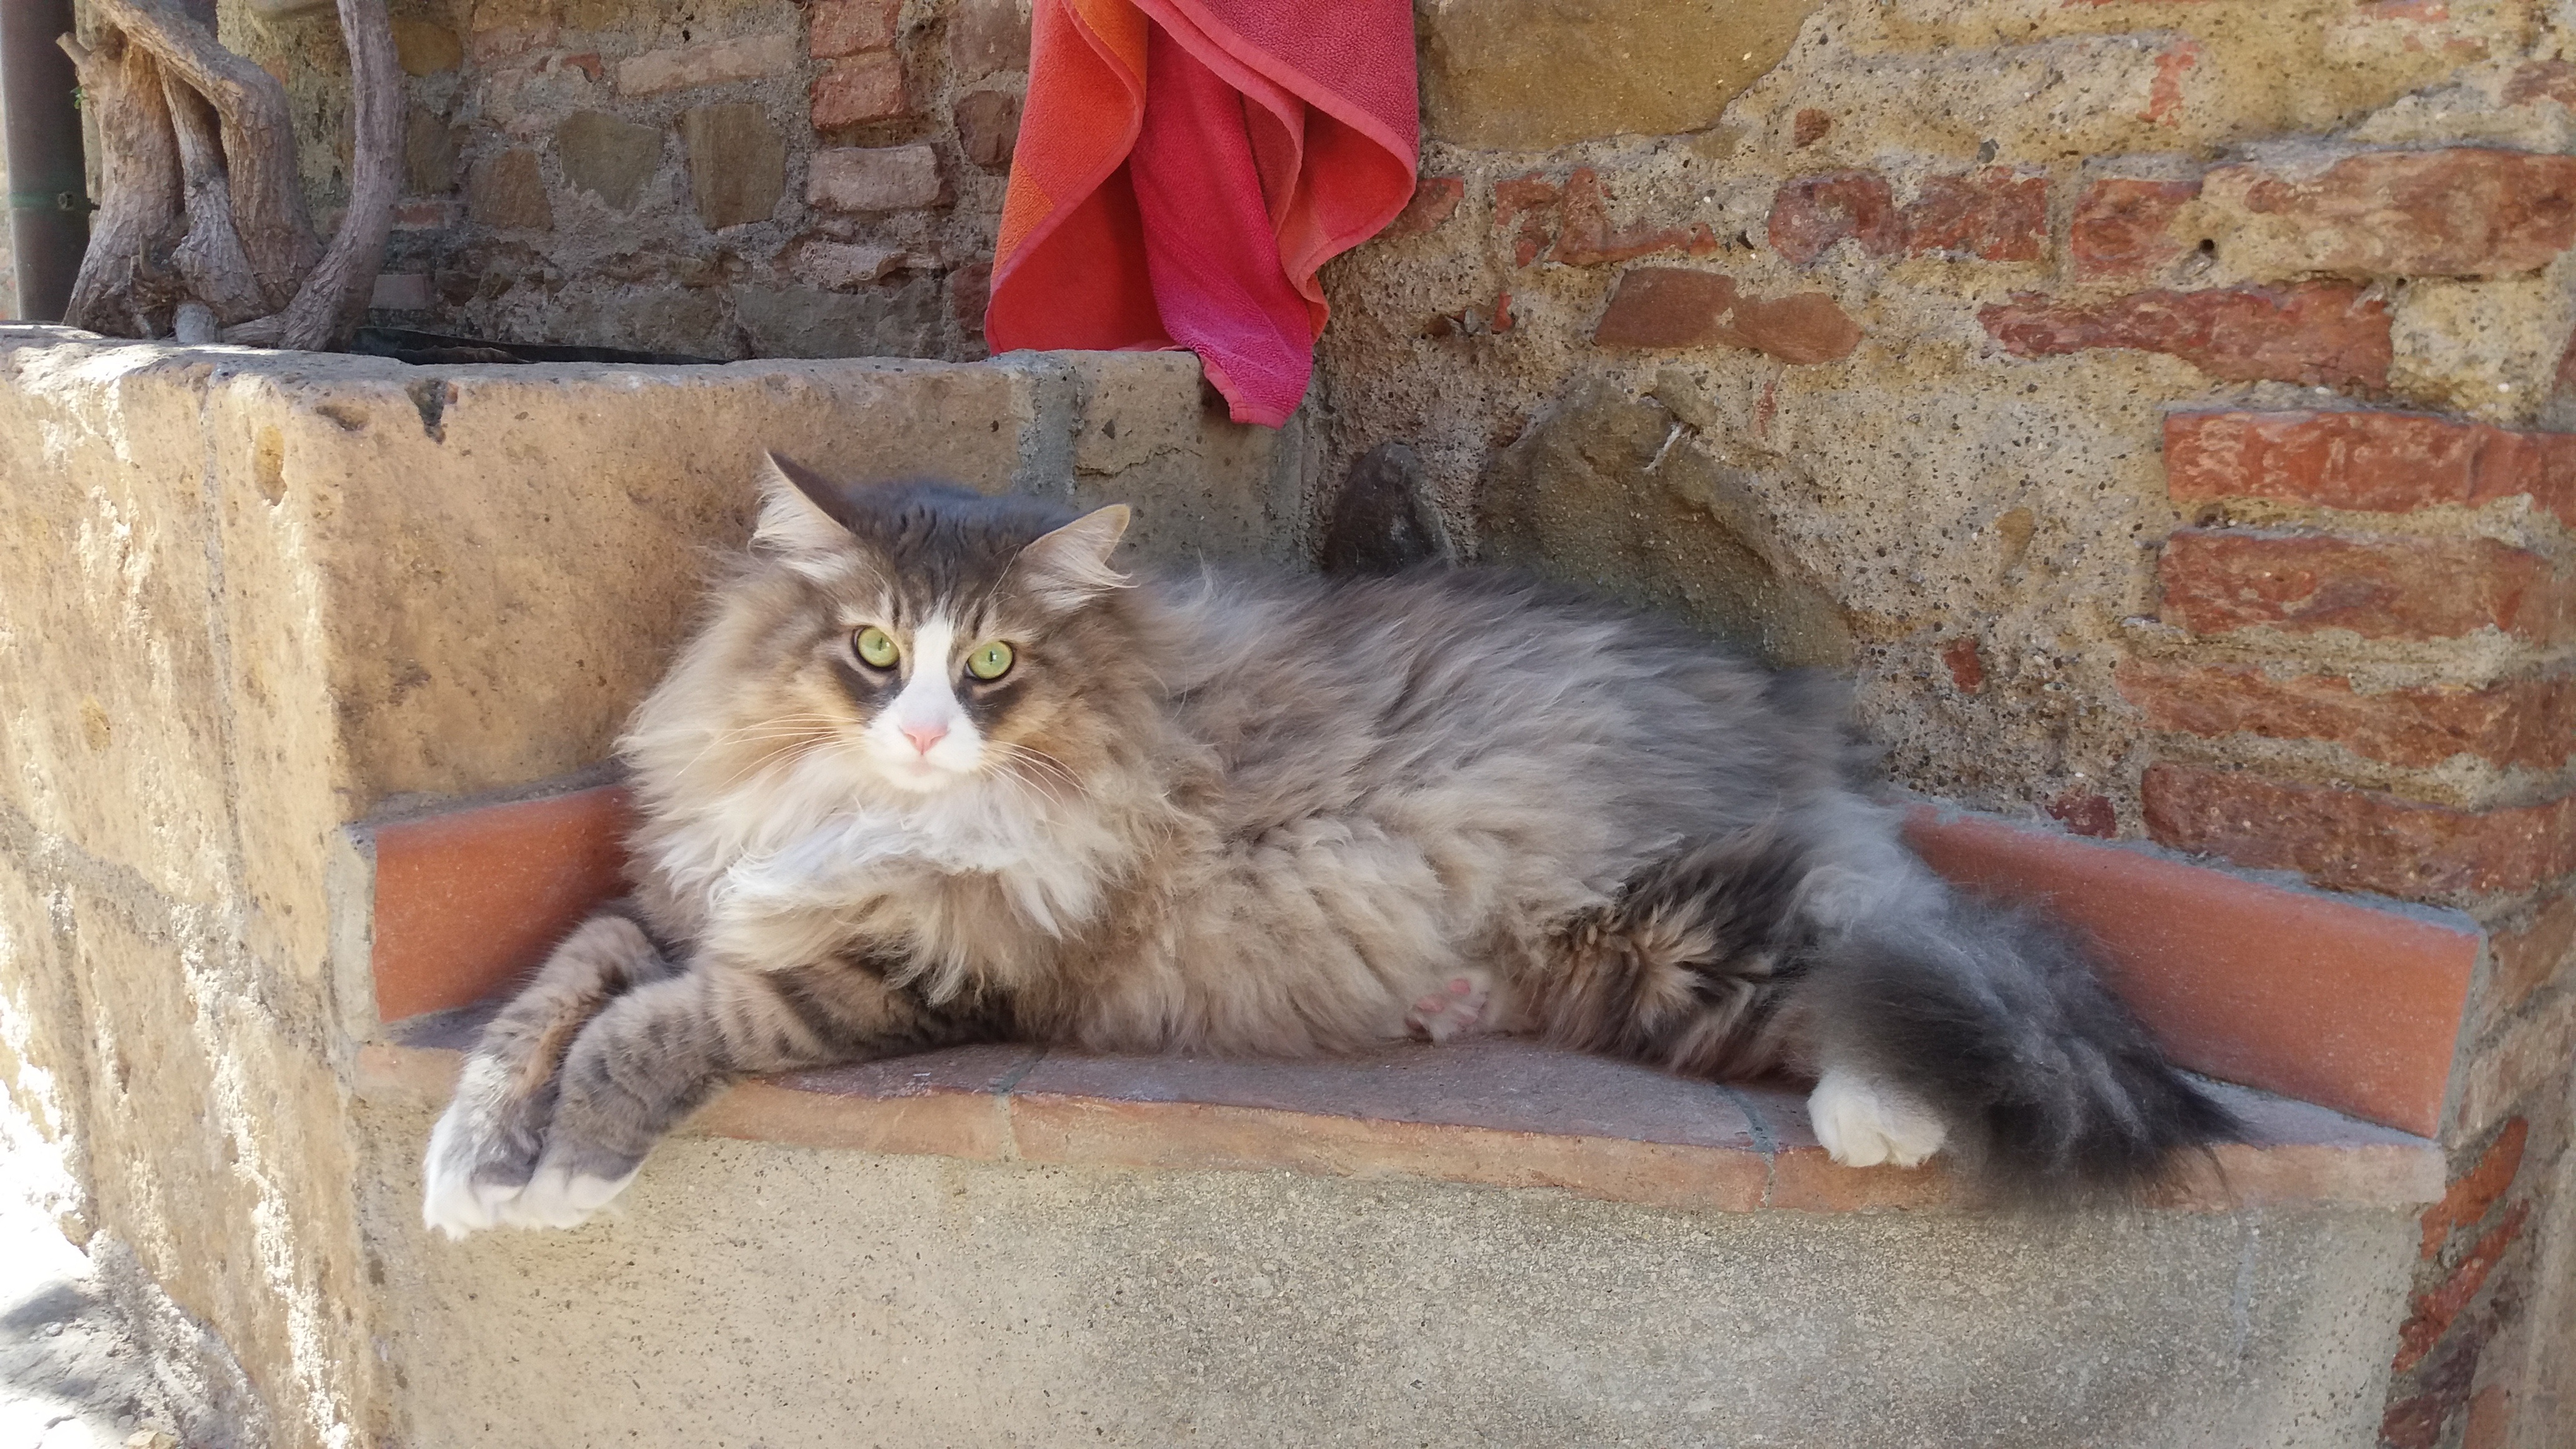
hair, kitten, cat, feline, mammal, fauna, whiskers, vertebrate, siberian, persian, maine coon, norwegian forest cat, european shorthair, siberian cat, wild cat, small to medium sized cats, cat like mammal, domestic short haired cat, pixie bob, domestic long haired cat